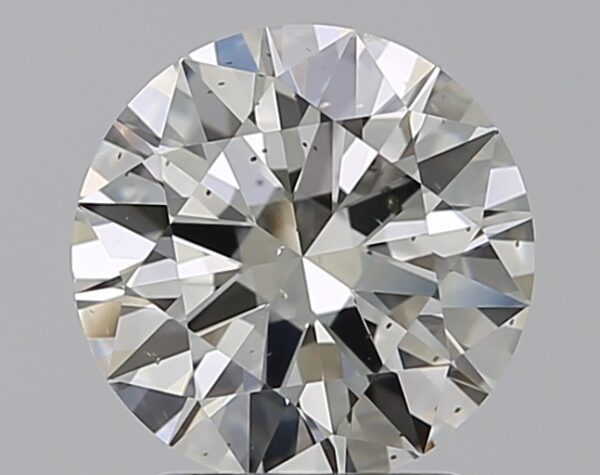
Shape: round
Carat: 2.01
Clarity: SI1
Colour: I
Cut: EX
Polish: EX
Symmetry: EX
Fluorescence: ST
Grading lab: GIA
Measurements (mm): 8.18 x 8.21 x 4.9